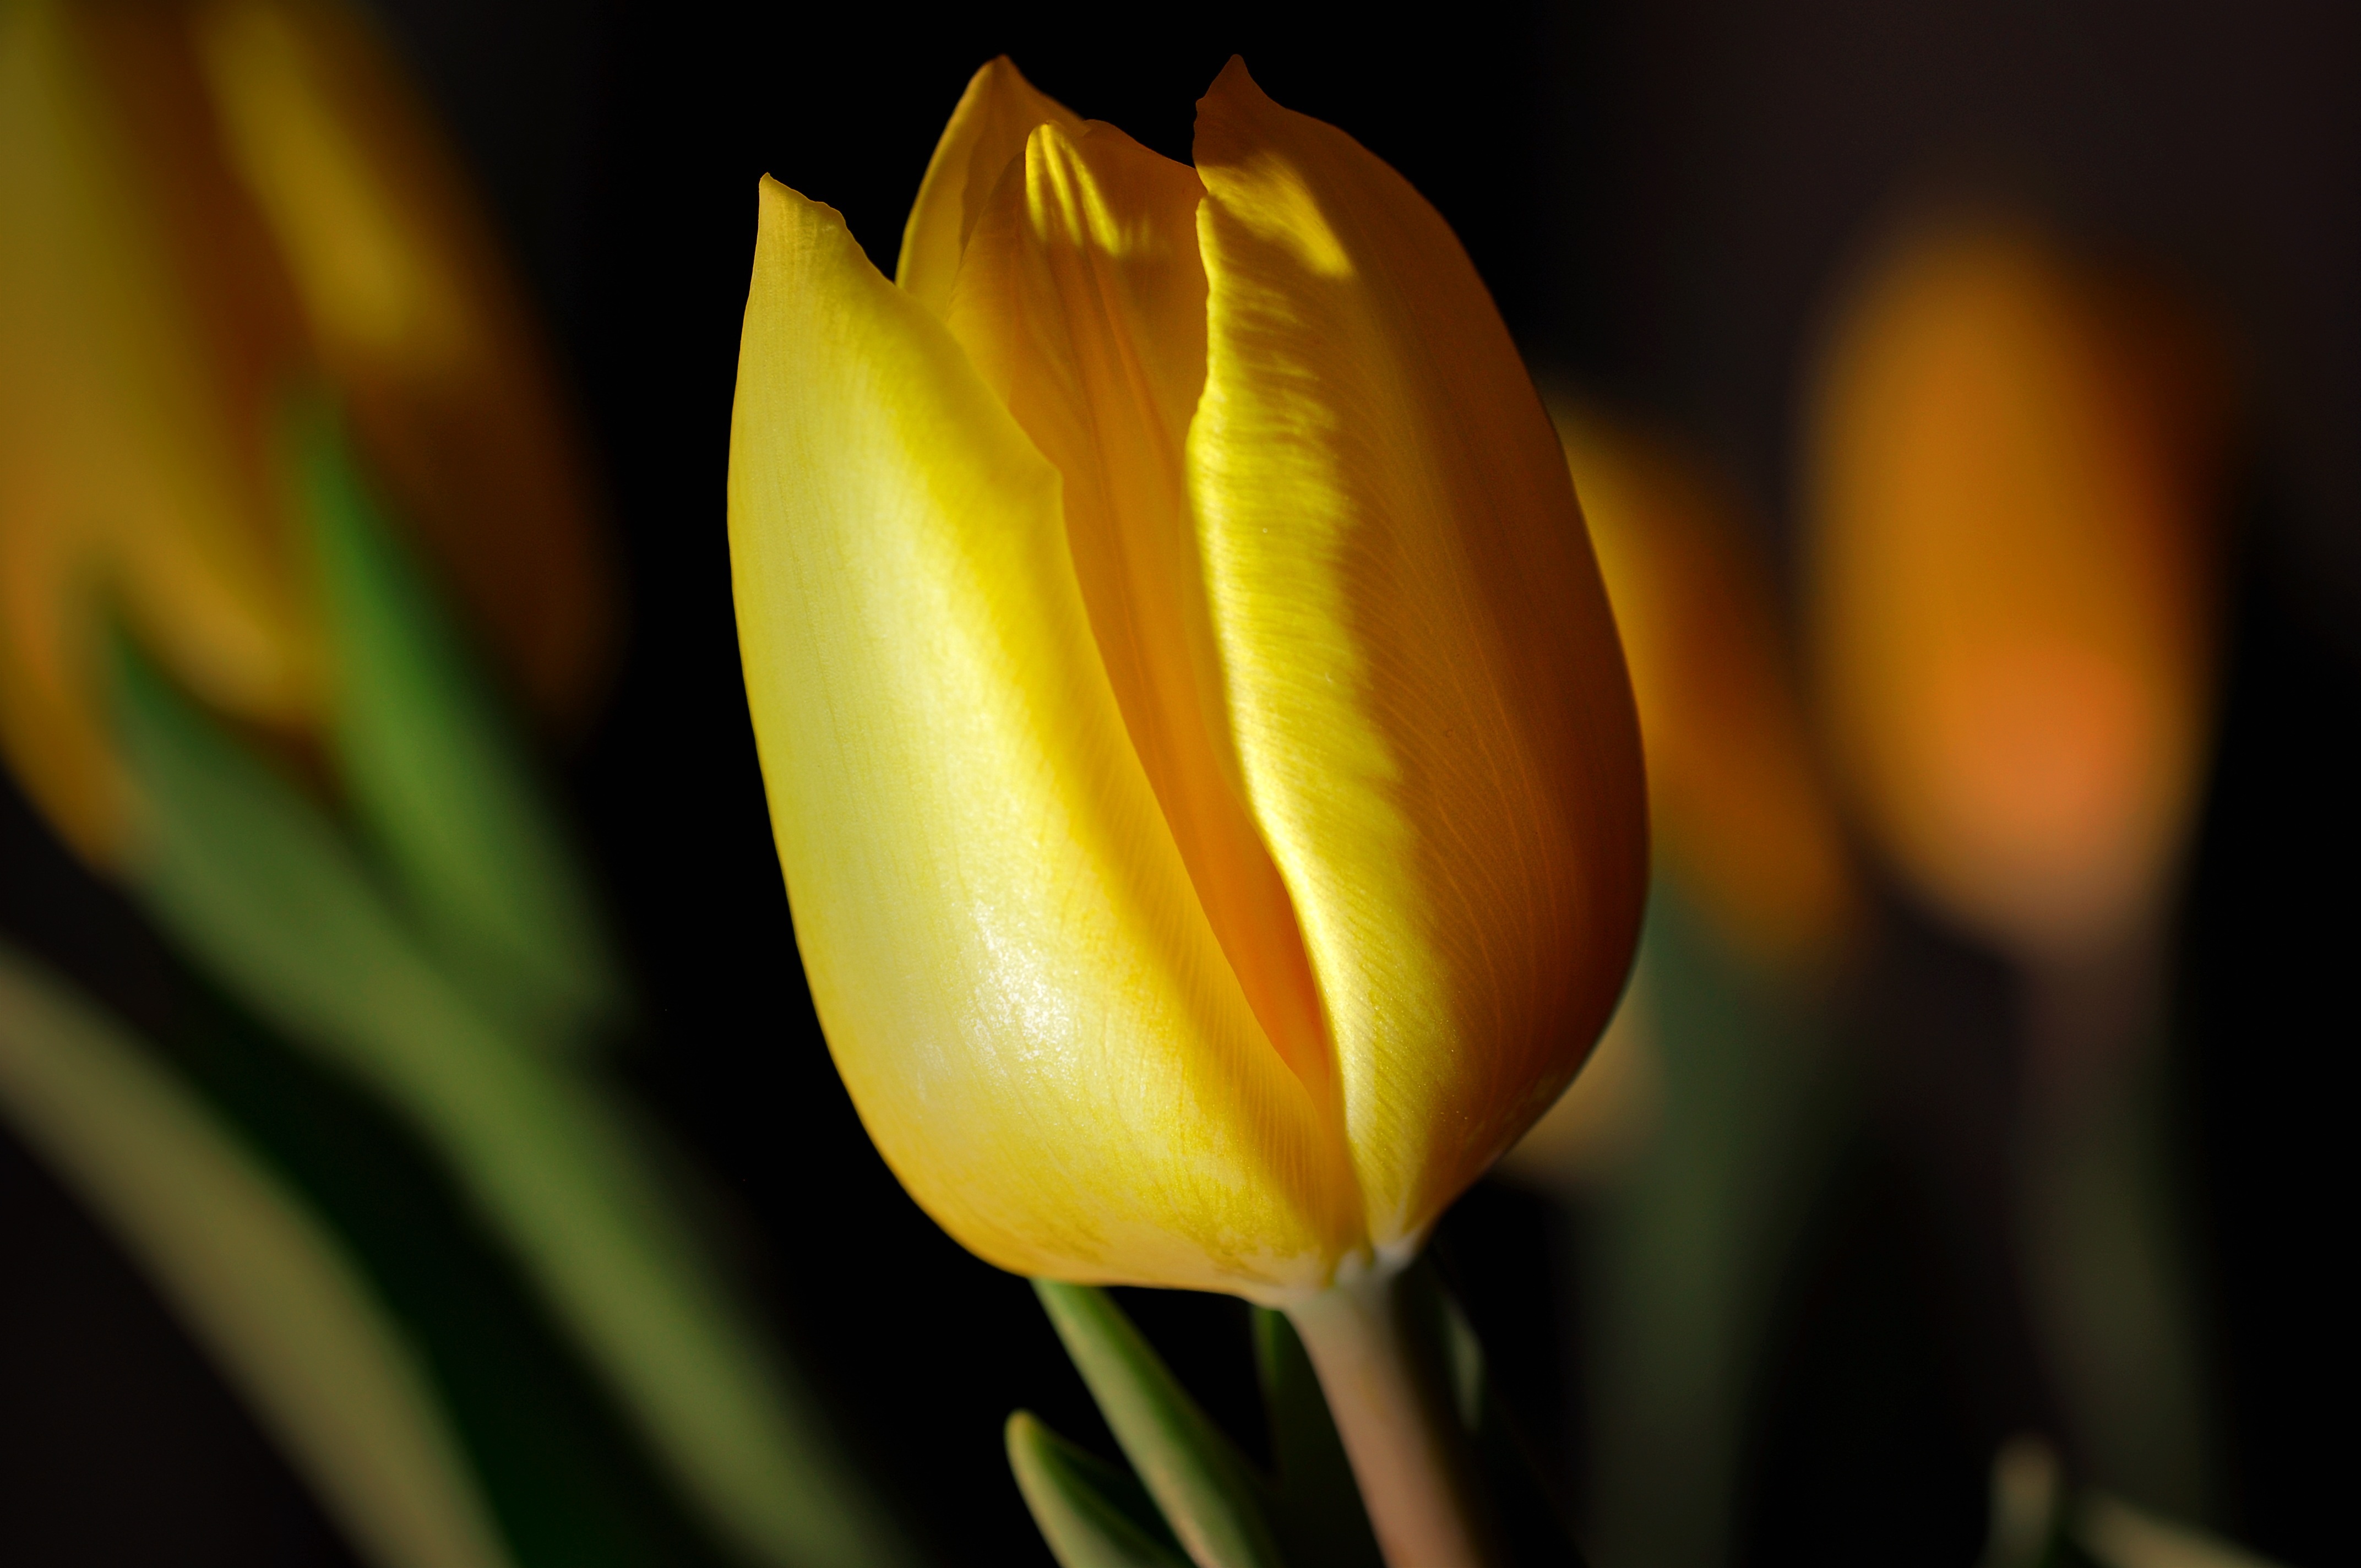
plant, photography, flower, petal, tulip, botany, yellow, close, flora, yellow flower, close up, macro photography, flowering plant, schnittblume, plant stem, land plant